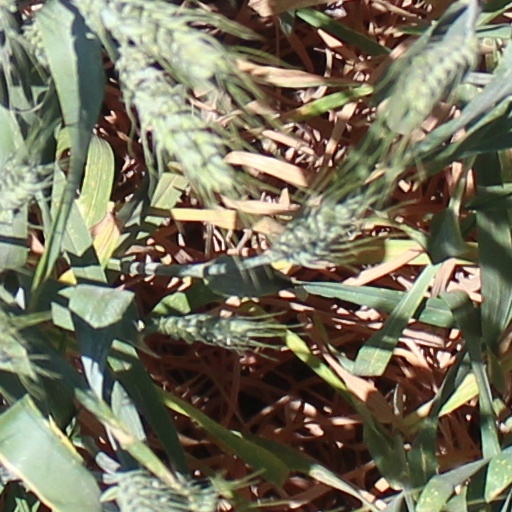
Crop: wheat